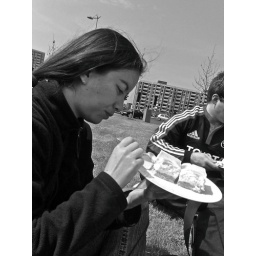
sitting in ballymun centre eating cake was a very surreal but nice experience...